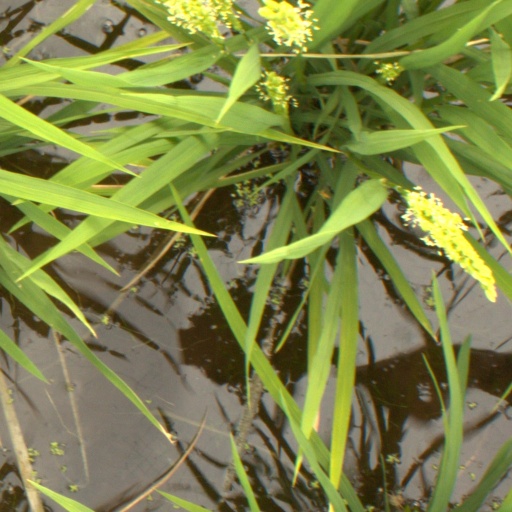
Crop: rice